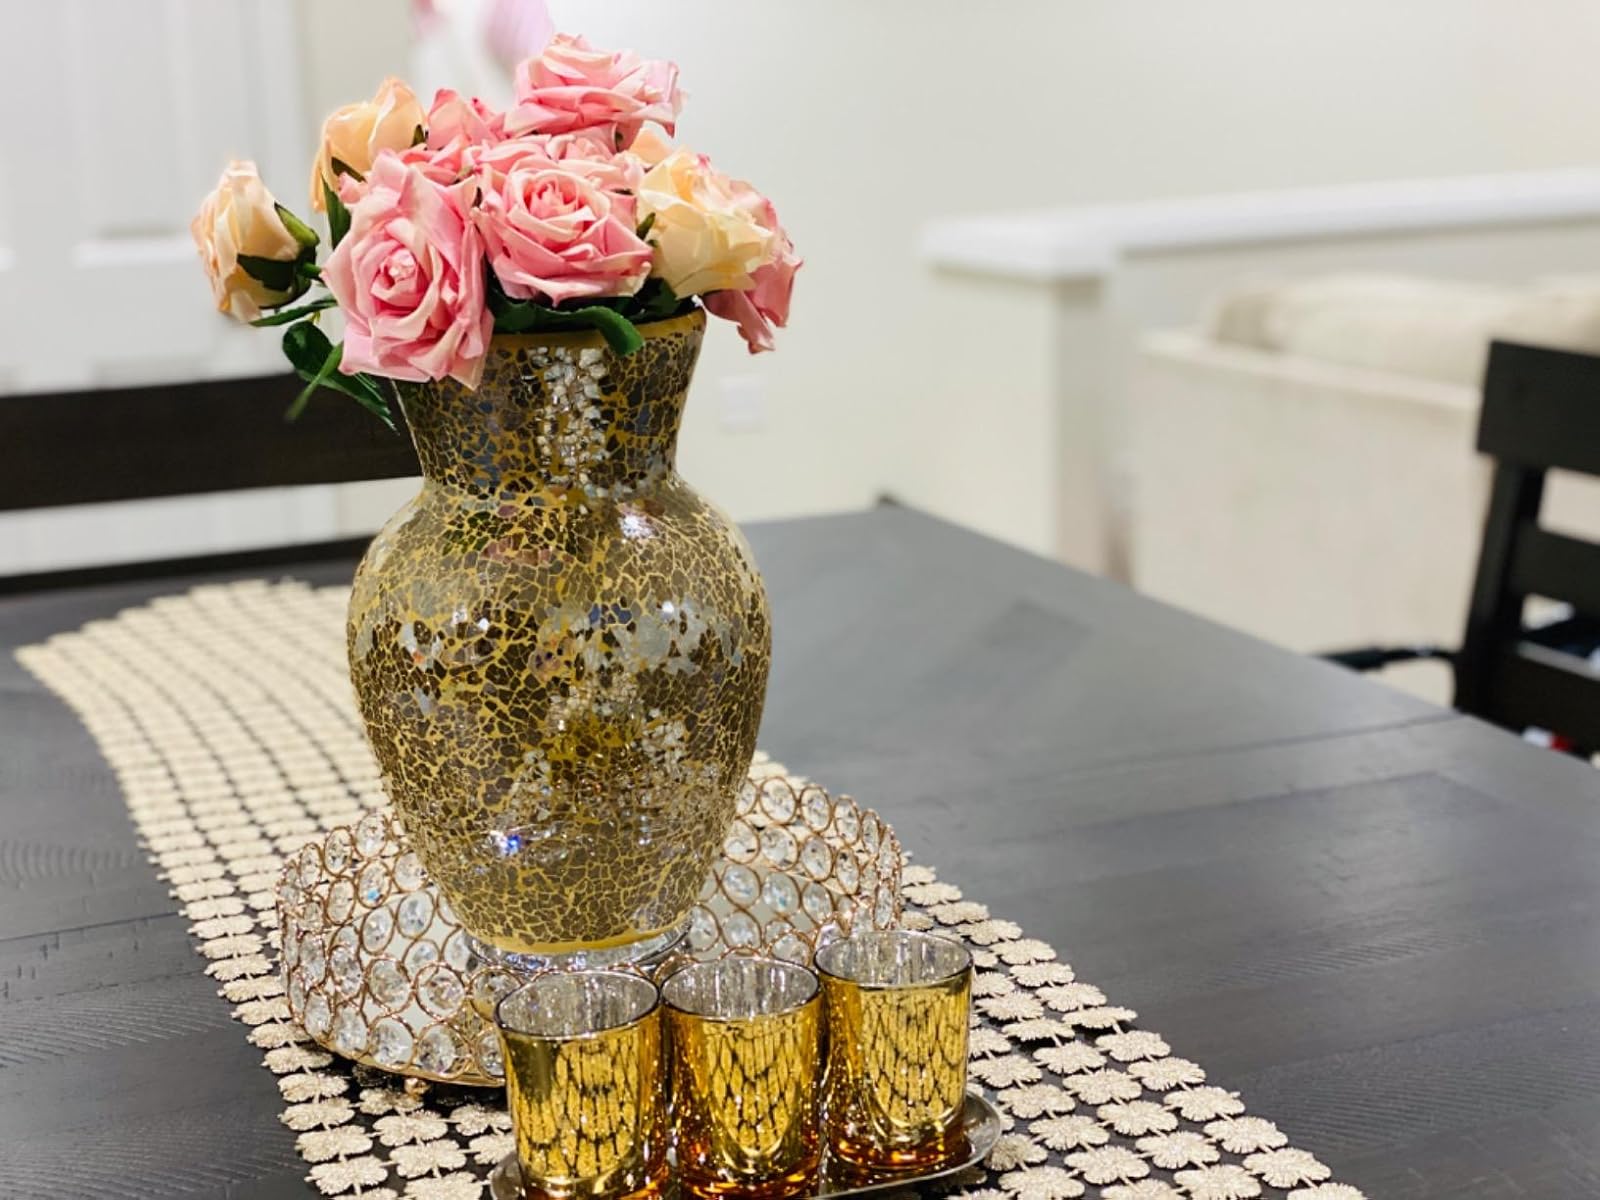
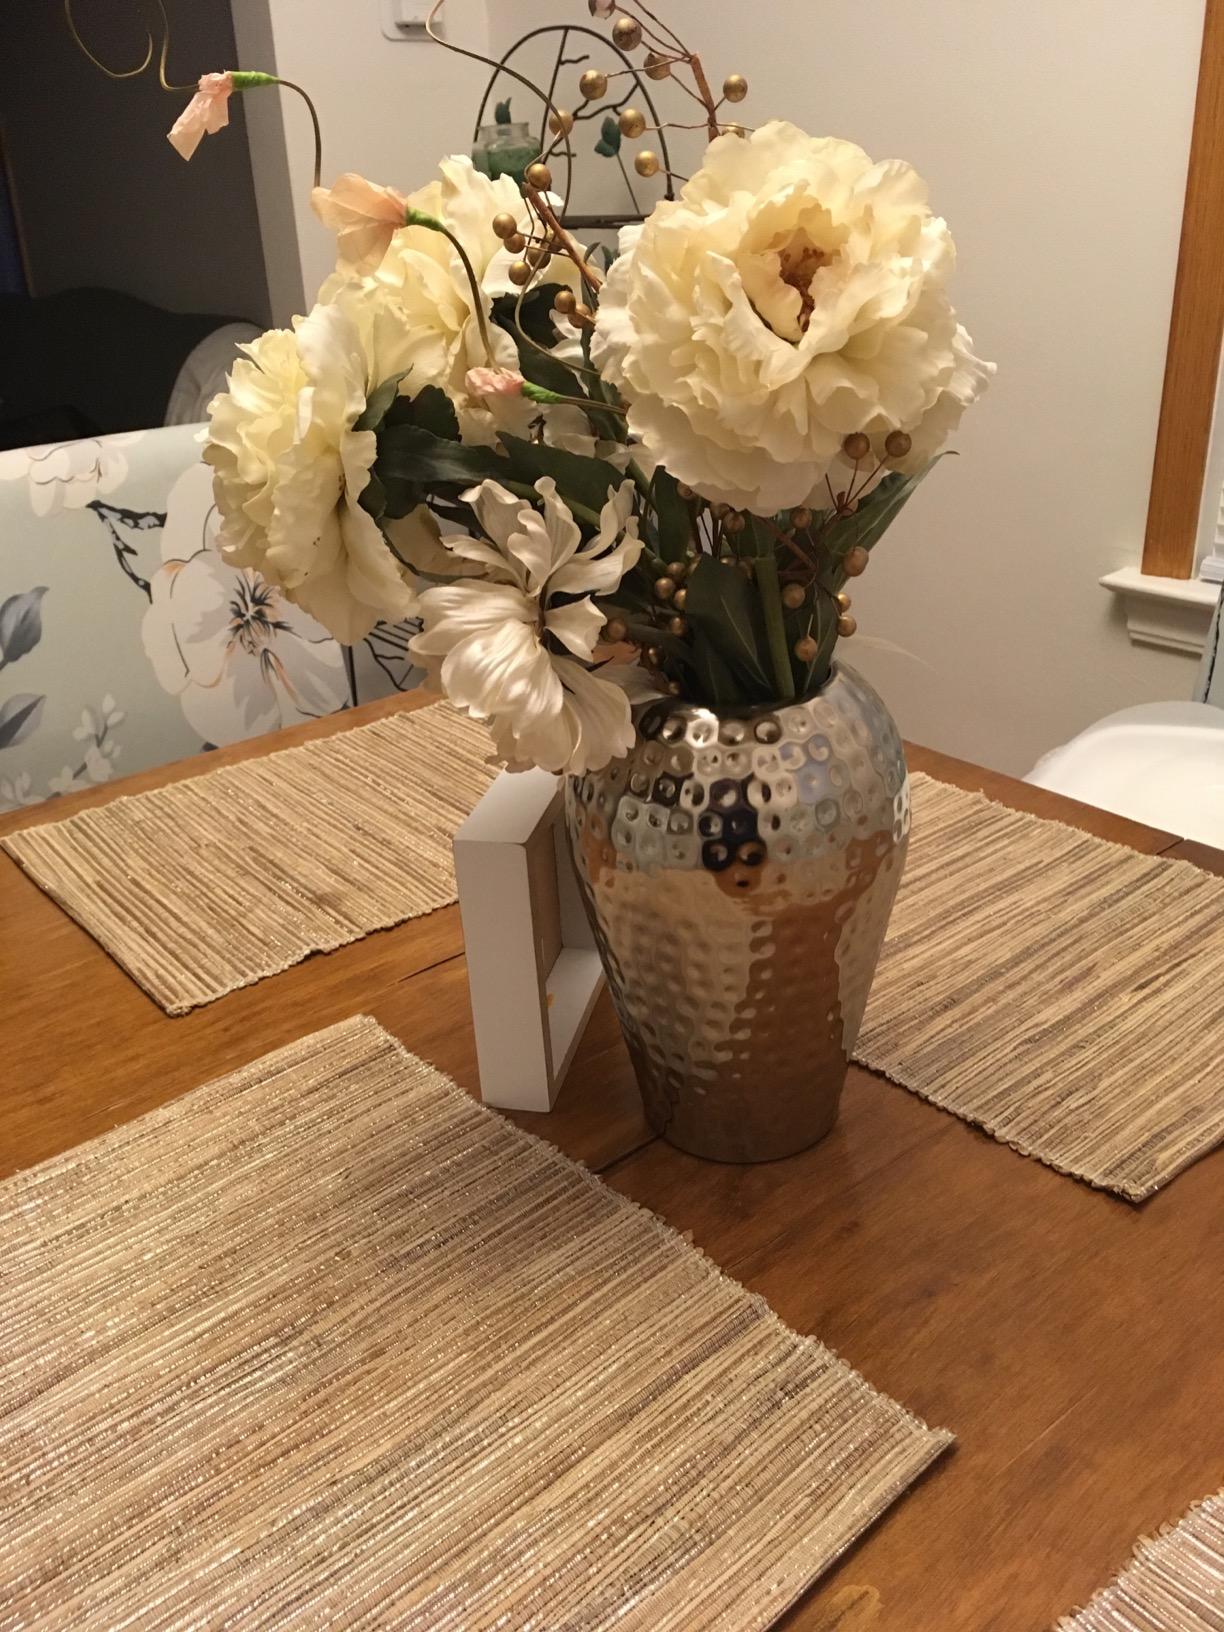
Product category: vase
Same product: no